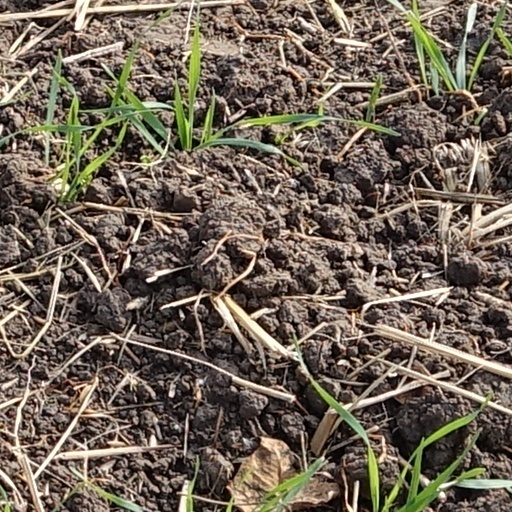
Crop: wheat